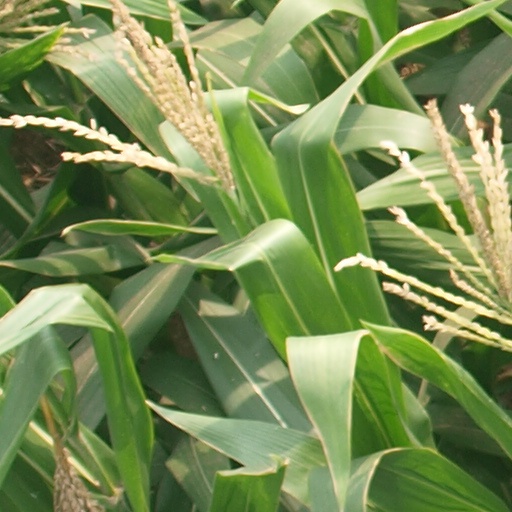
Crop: maize; corn